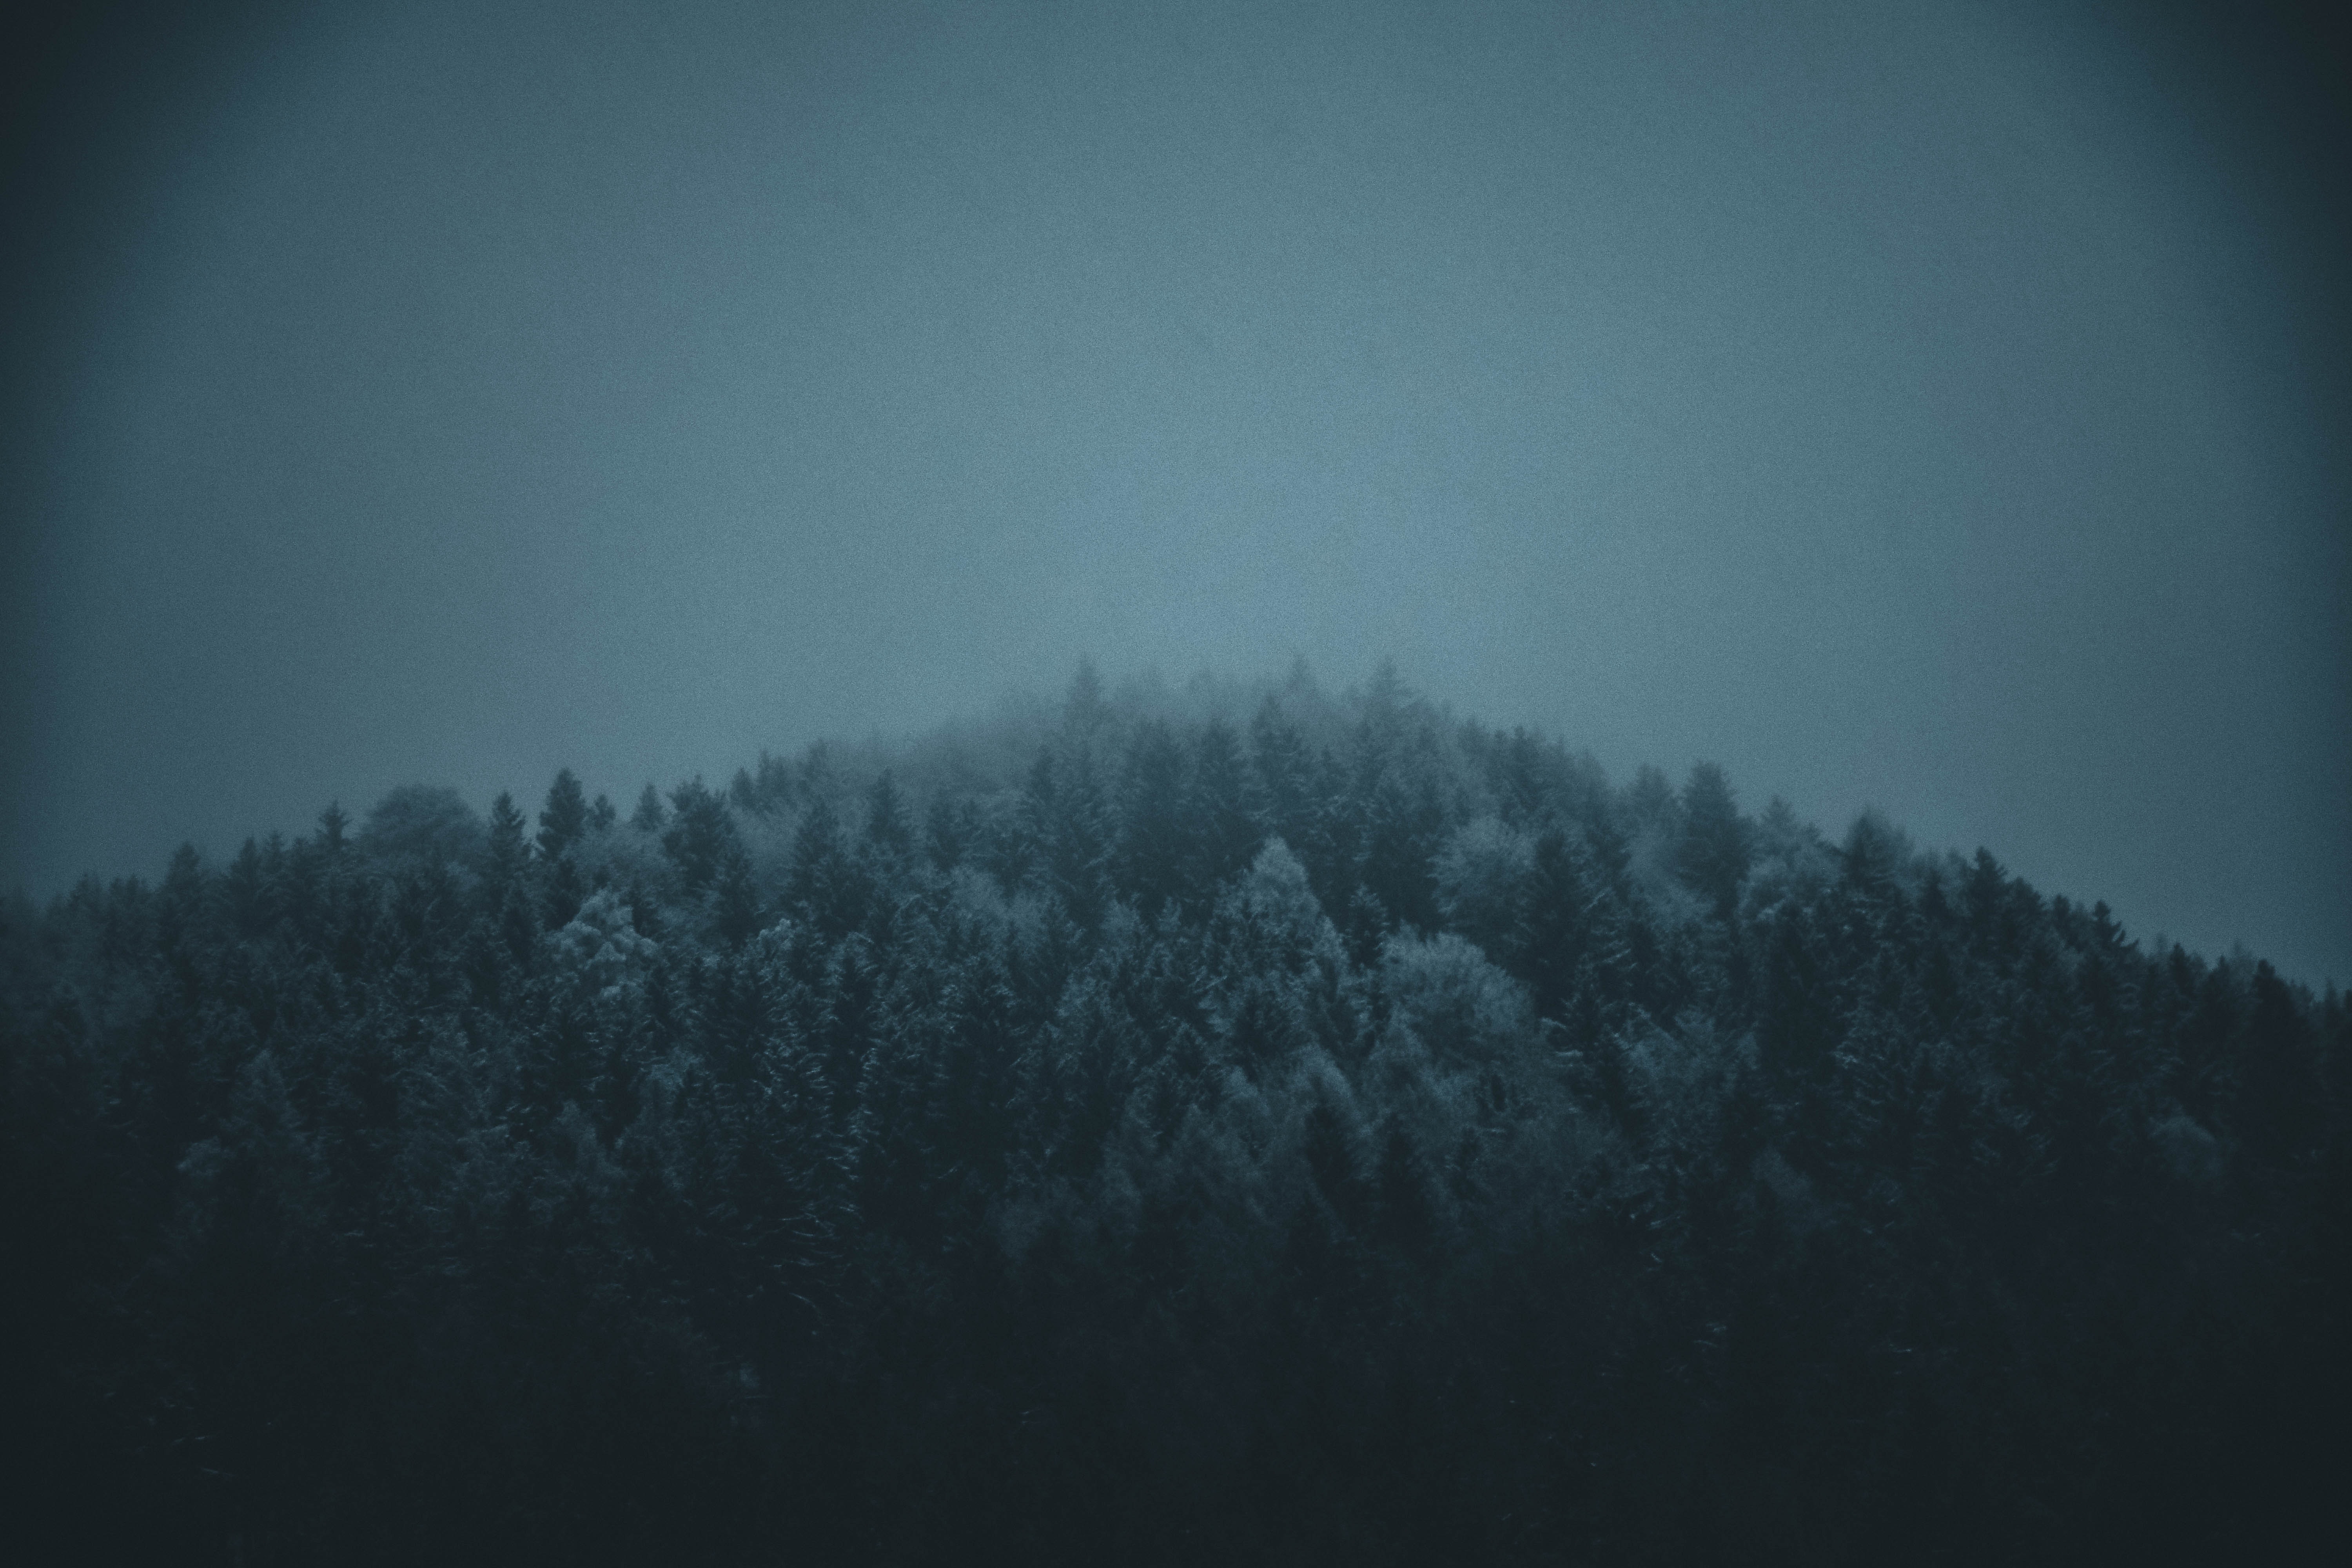
sky, black, atmospheric phenomenon, blue, atmosphere, tree, fog, winter, mist, cloud, darkness, forest, snow, mountain, haze, geological phenomenon, horizon, landscape, hill station, night, hill, meteorological phenomenon, pine family